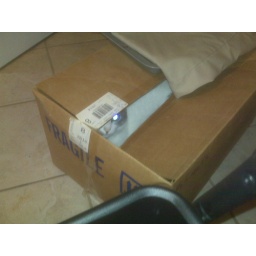
cat in box